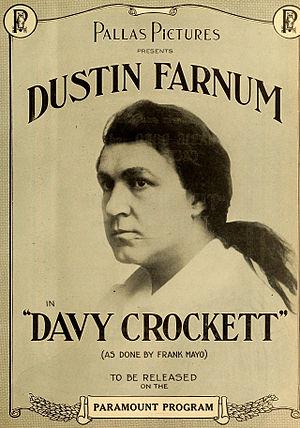
Dustin Farnum, né le 27 mai 1874 à Hampton Beach, New Hampshire et mort le 3 juillet 1929 à New York, est un acteur américain.